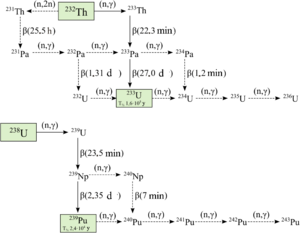
Le plutonium est l'élément chimique de symbole Pu et de numéro atomique 94. C'est un métal radioactif transuranien de la famille des actinides. Il se présente sous la forme d'un solide cristallisé dont les surfaces fraîches sont gris argenté mais se couvrent en quelques minutes, en présence d'humidité, d'une couche terne de couleur grise, tirant parfois sur le vert olive, constituée d'oxydes et d'hydrures ; l'accroissement de volume qui en résulte peut atteindre 70 % d'un bloc de plutonium pur, et la substance ainsi formée tend à se désagréger en une poudre pyrophorique.